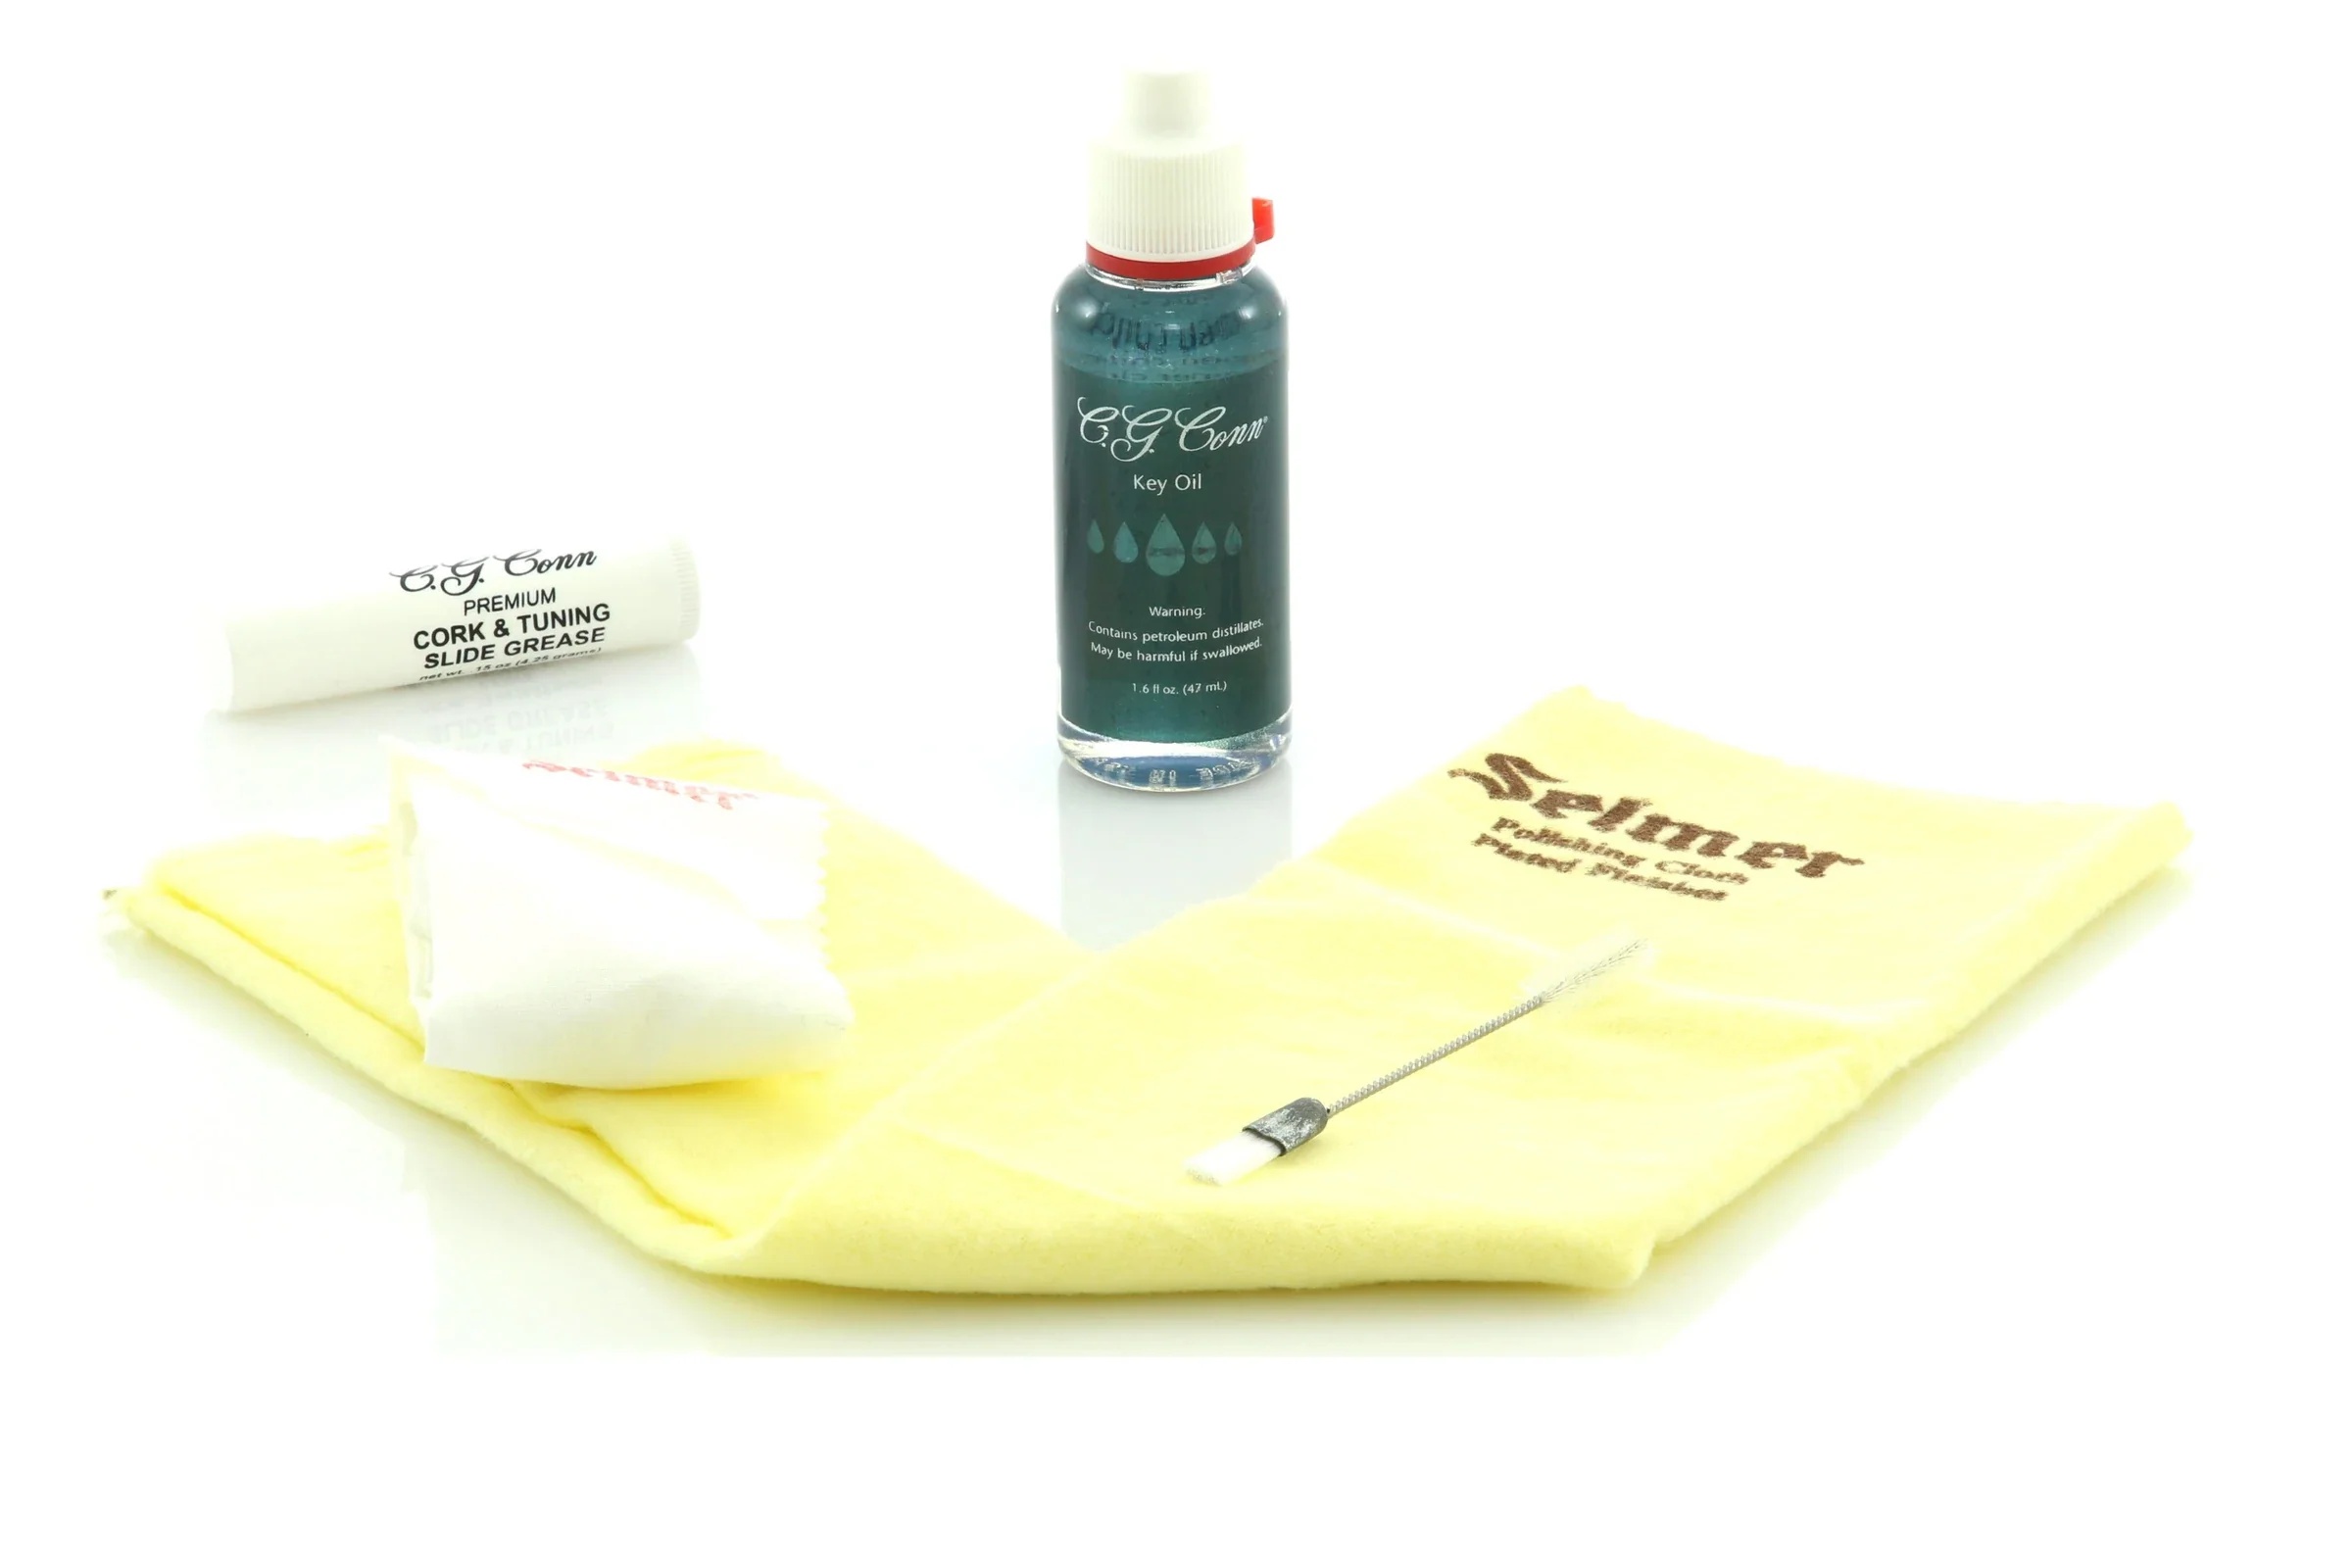
Selmer Instrument Care Kit Bassoon -366BSN
SELMER BASSOON CARE KIT CONTAINS: Cleaning Brush, Key Oil Cork & Tuning Slide Grease Polish Coth Swab Instructions
Brand: Selmer
Category: Arts & Entertainment > Hobbies & Creative Arts > Musical Instrument & Orchestra Accessories > Woodwind Instrument Accessories > Bassoon Accessories > Bassoon Care & Cleaning